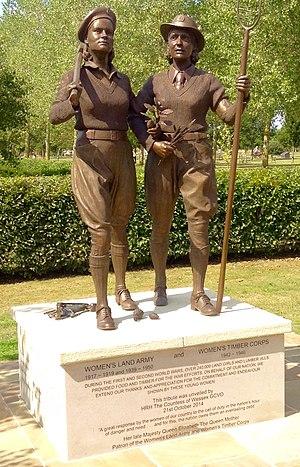
La Women's Land Army, en français « armée des femmes pour la terre » est une organisation civile britannique créée au cours de la Première et de la Deuxième Guerre mondiale, afin que les femmes puissent travailler dans l'agriculture, en remplacement des hommes appelés à l'armée. Les femmes qui ont travaillé pour la WLA sont généralement connues sous le nom de Filles de la Terre.